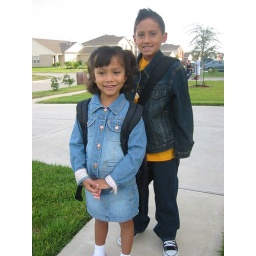
Kids waiting for the bus. The bus picks them up right in front of the house -- it's awesome!!